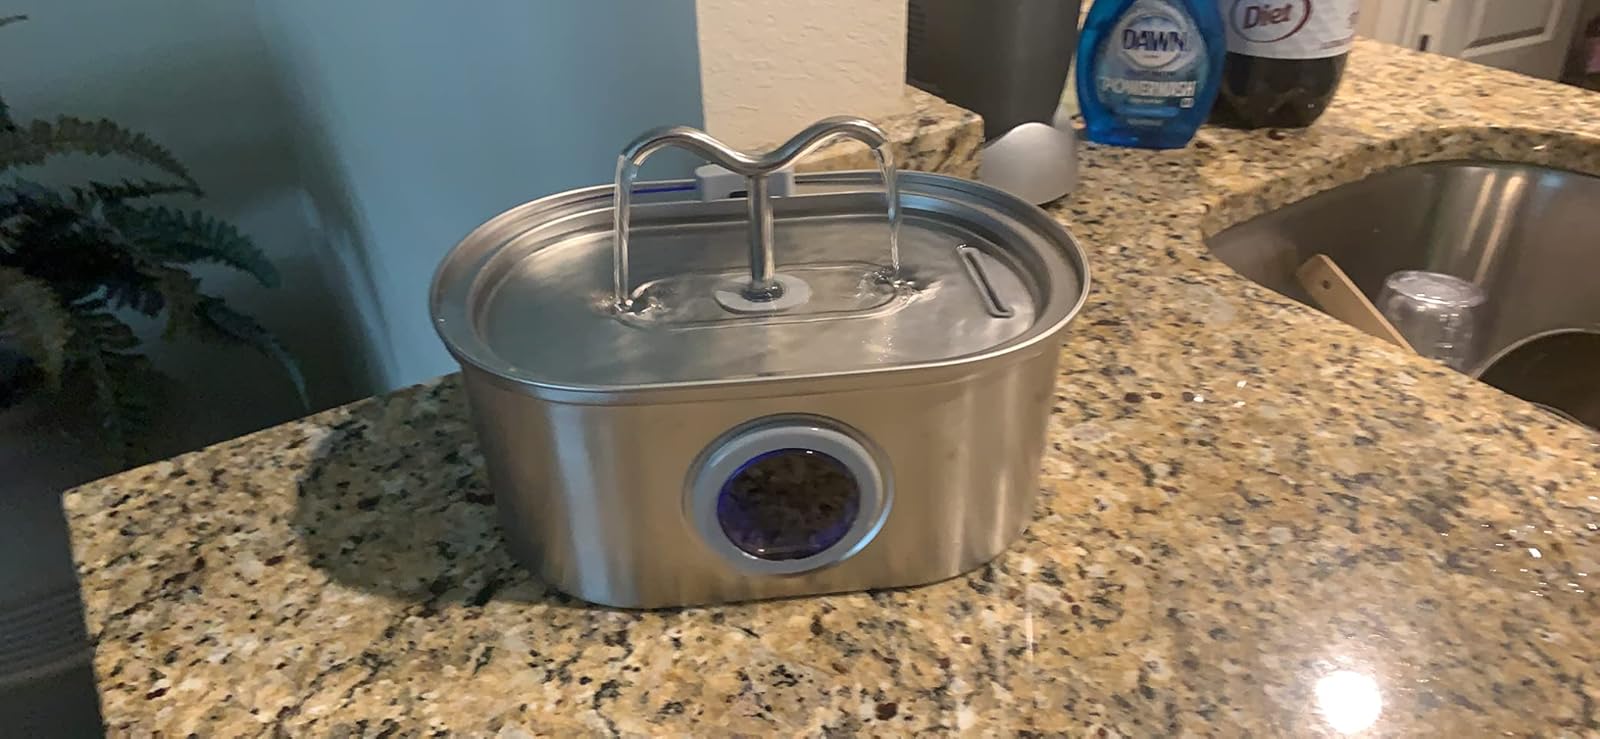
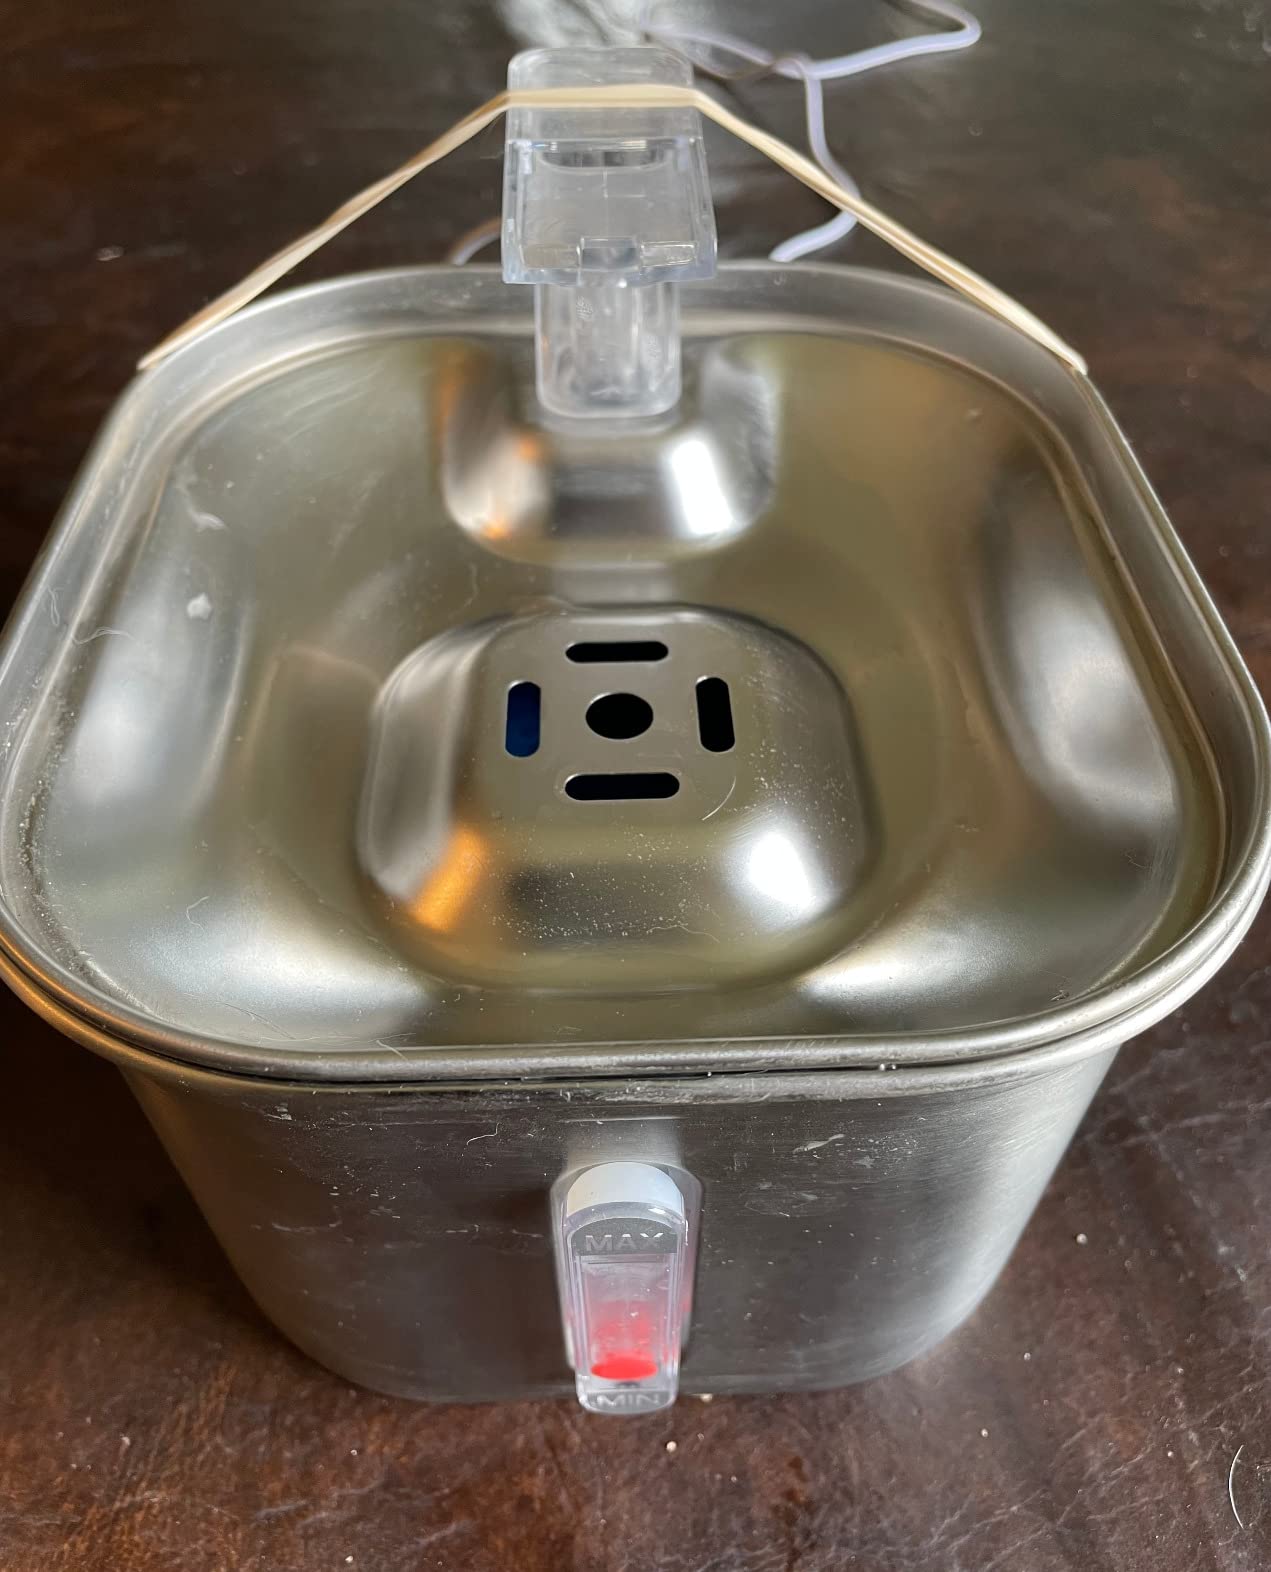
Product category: items_bowl
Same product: no